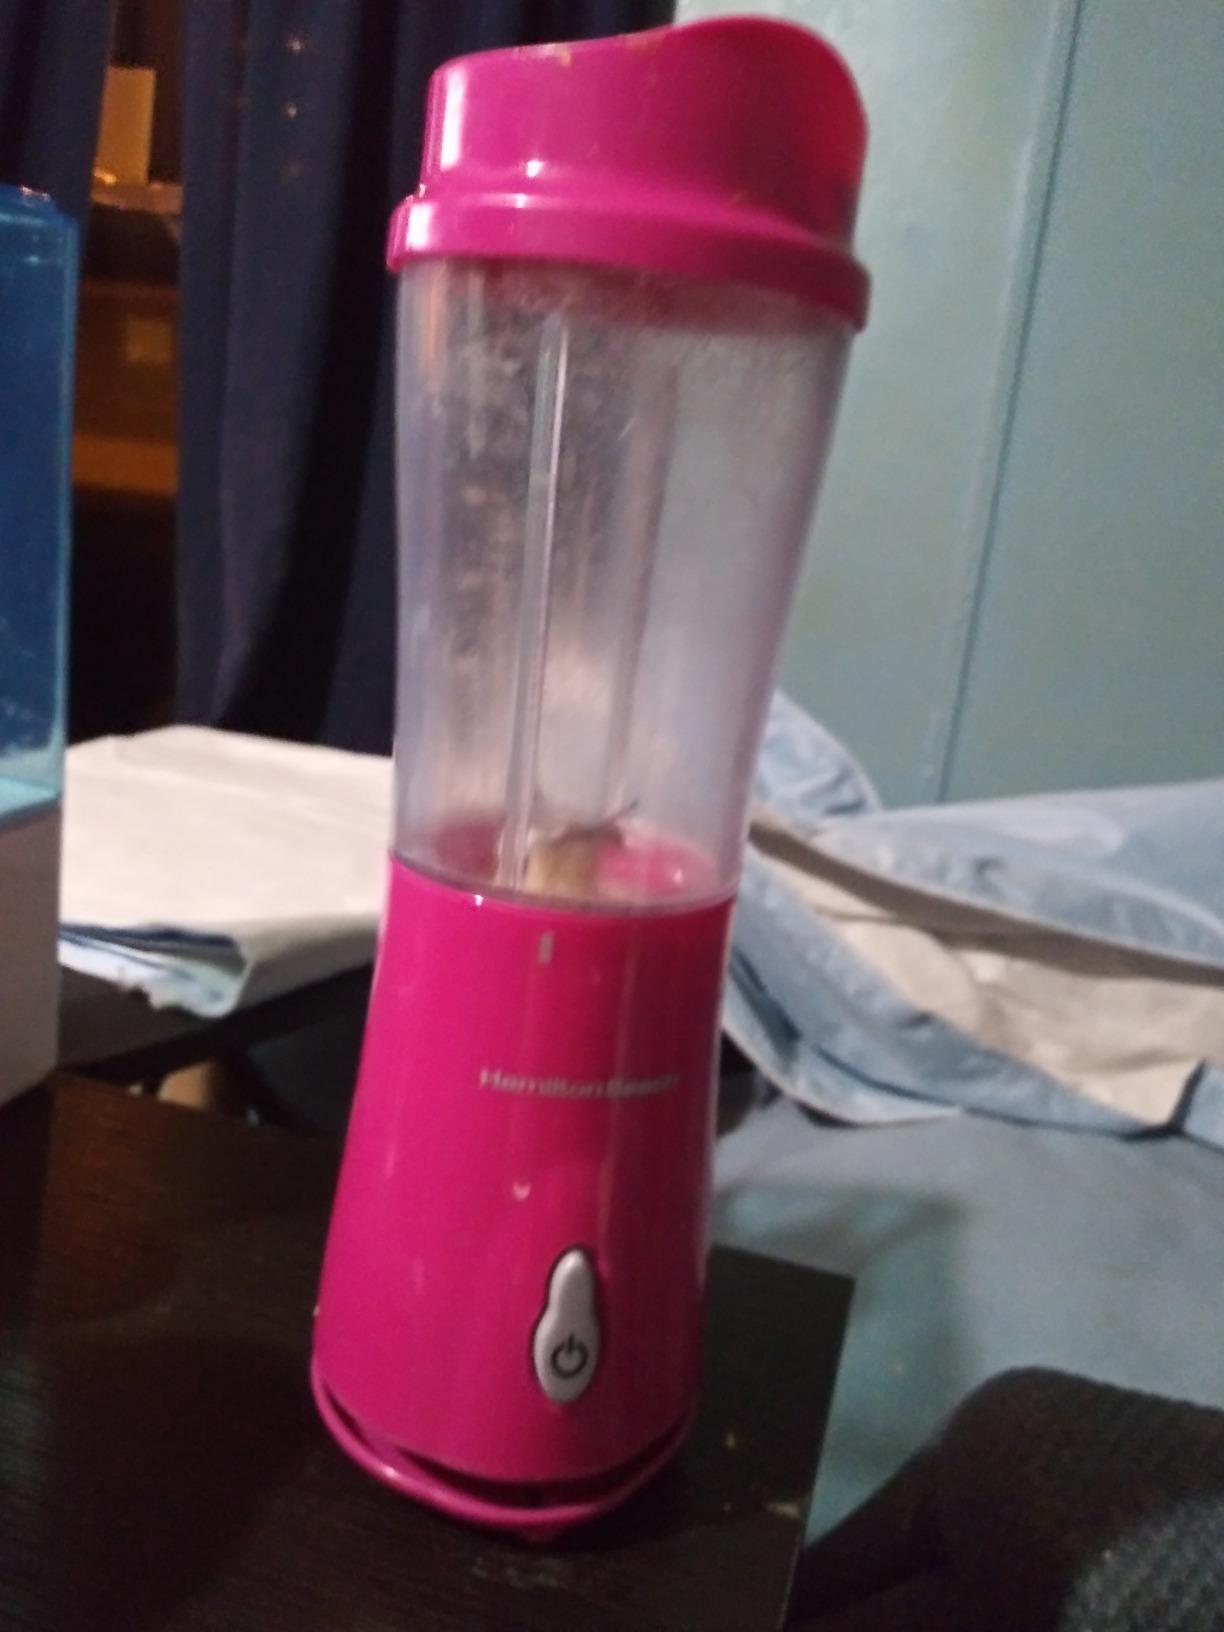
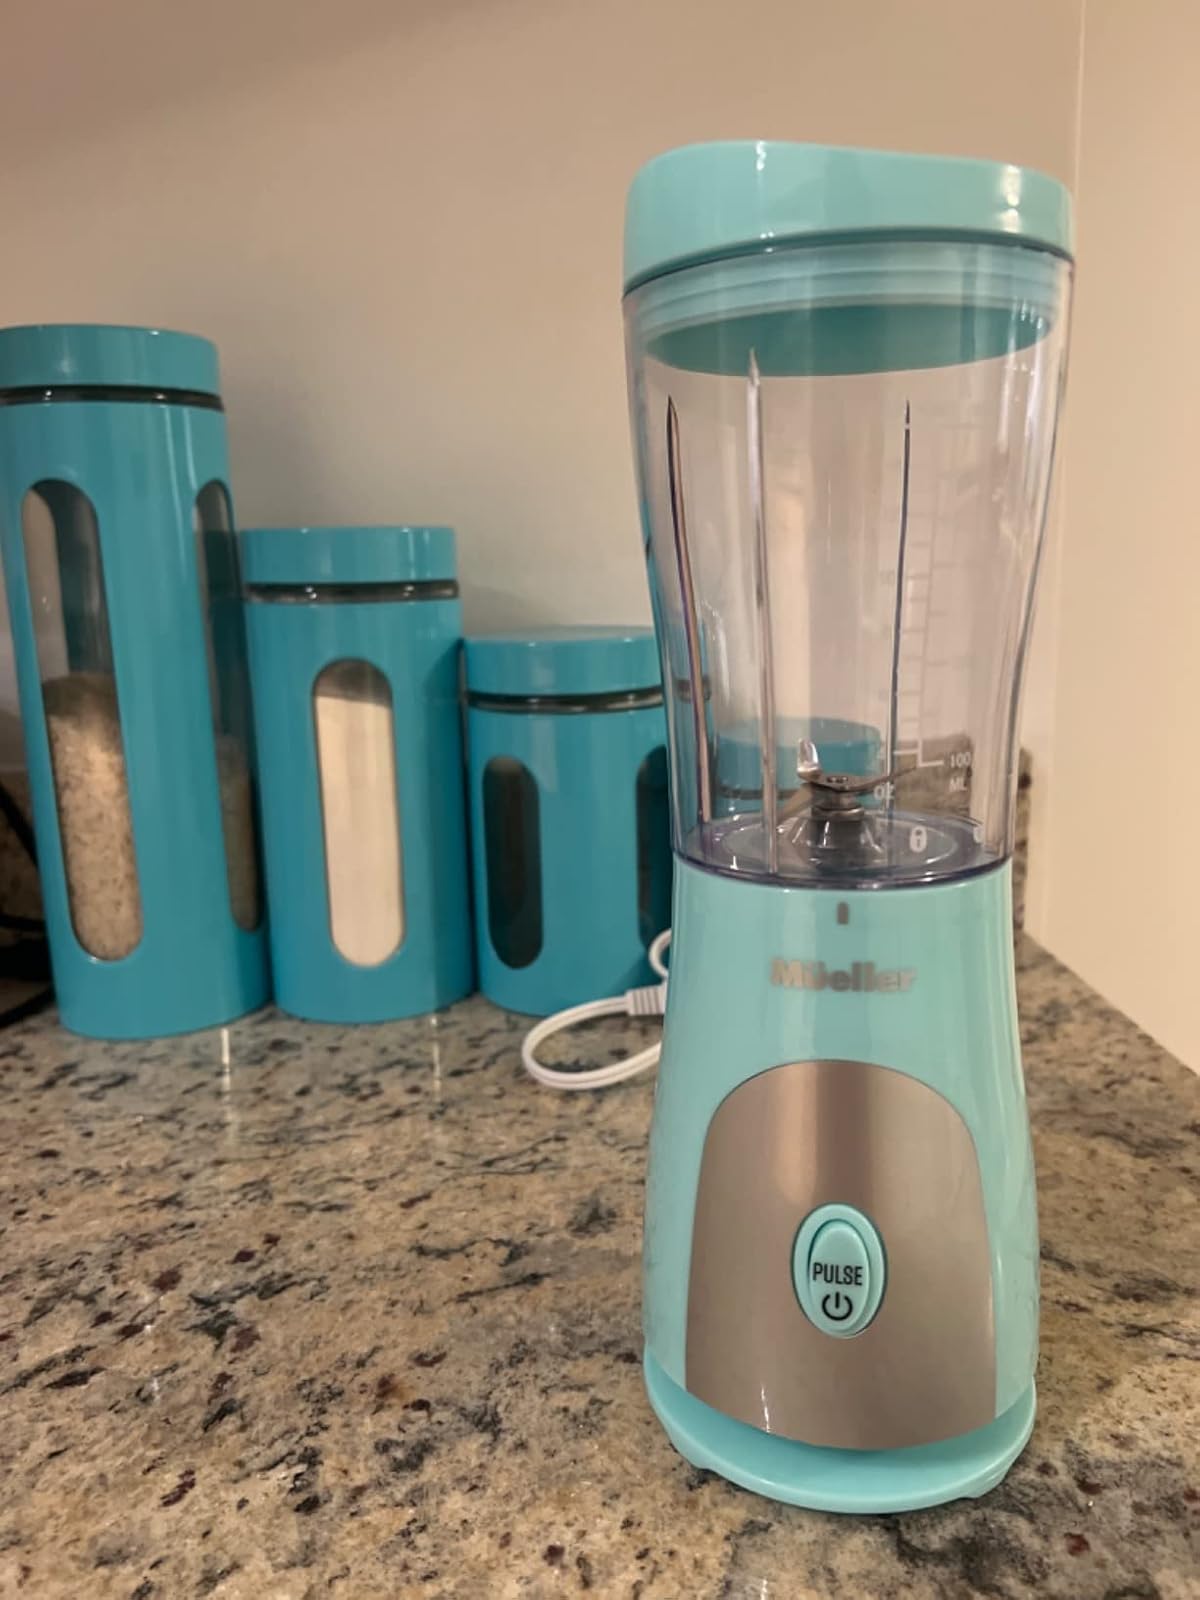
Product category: items_blender
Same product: no